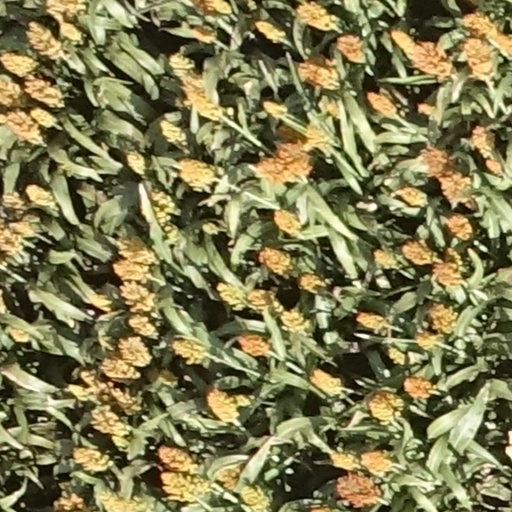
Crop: sorghum